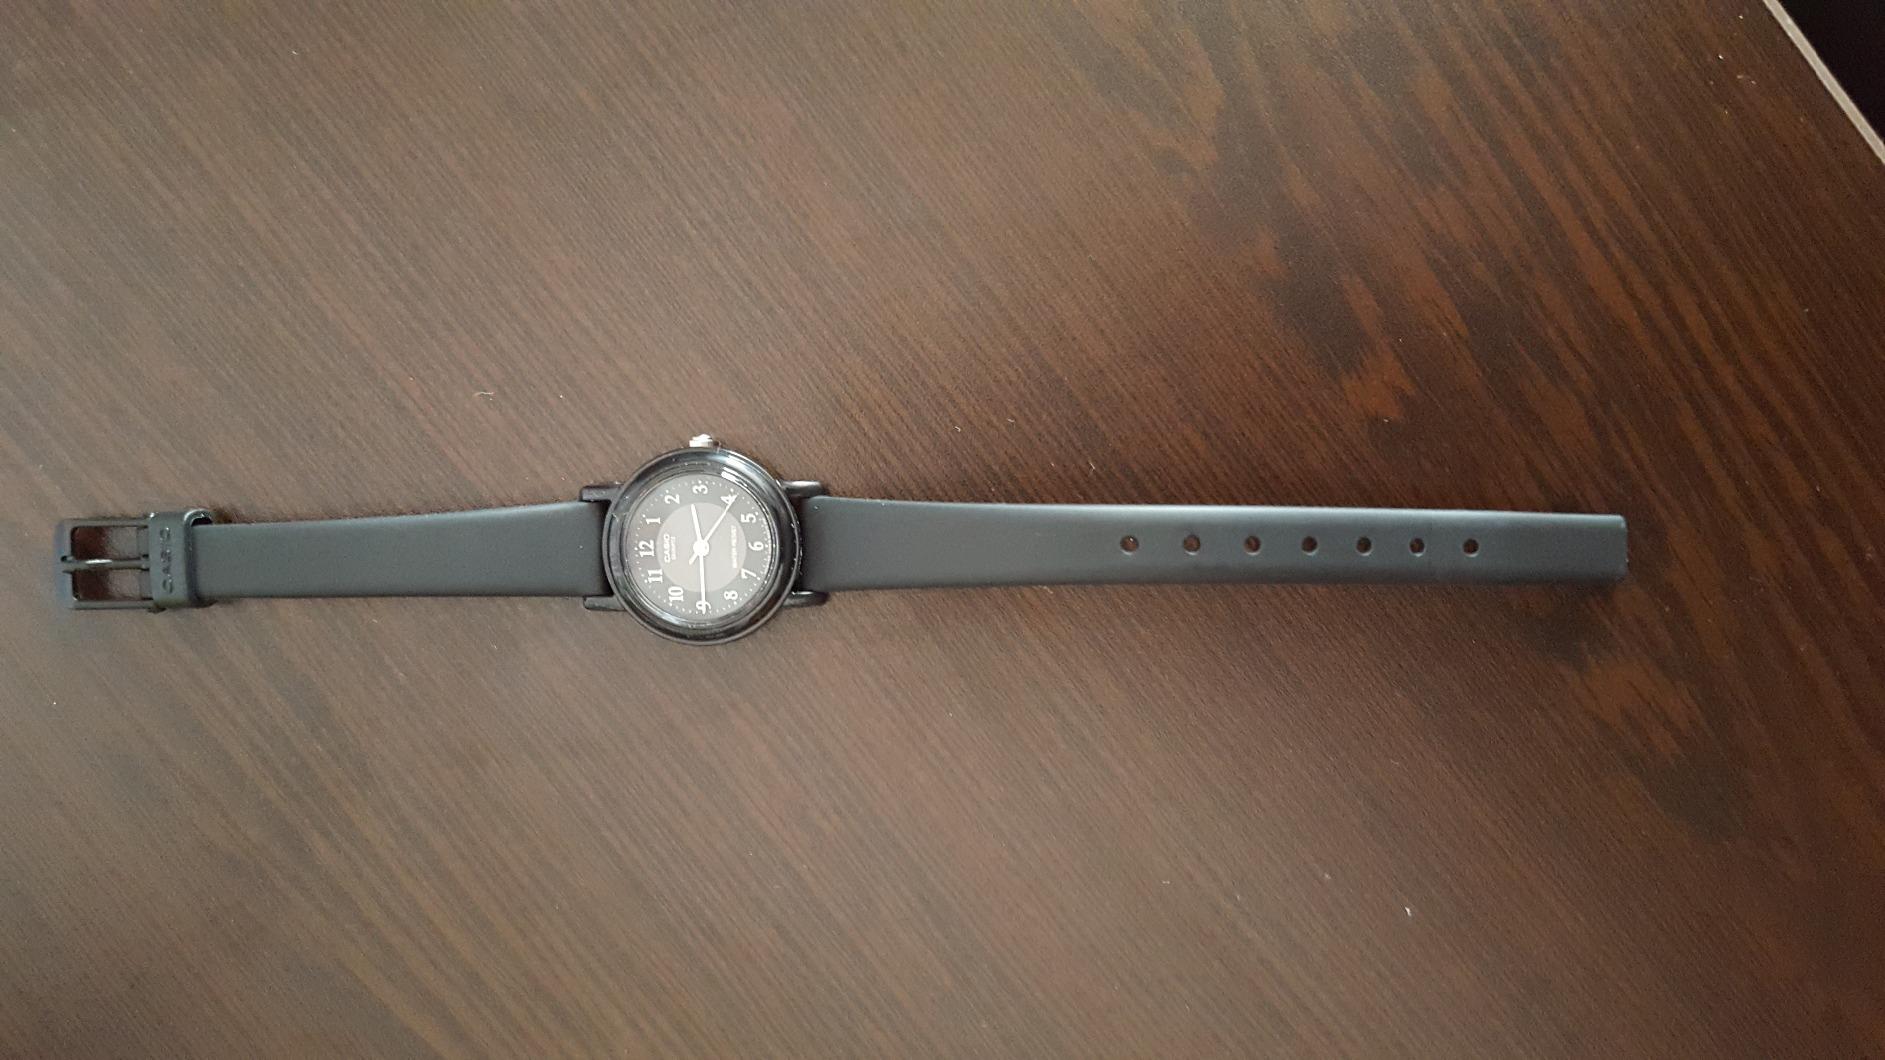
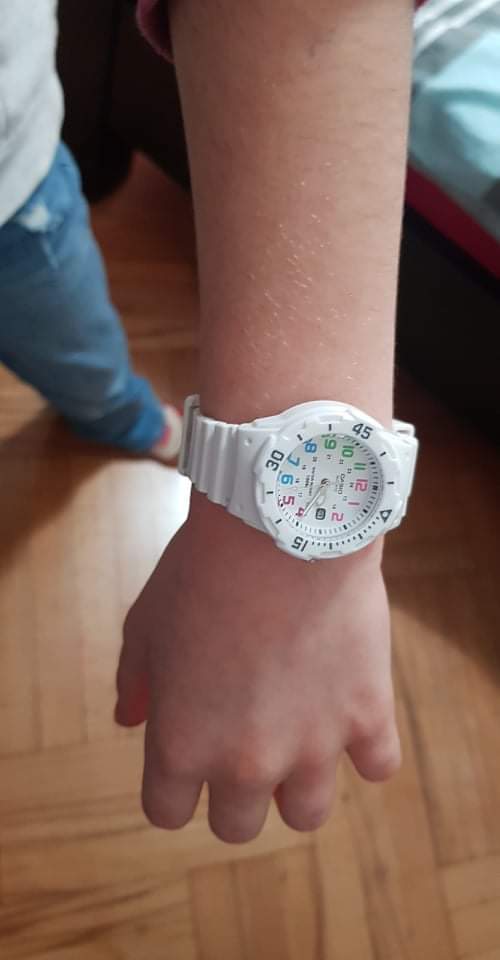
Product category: accessories_watch
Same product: no